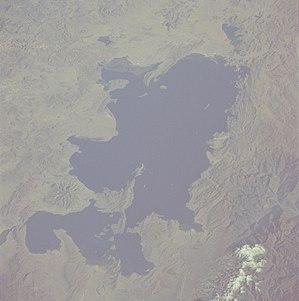
La géographie de la Bolivie est presque unique parmi les pays d'Amérique du Sud. Elle est en effet, avec le Paraguay, l'un des deux seuls pays du continent sud-américain à ne pas avoir d'accès à la mer. Les principales caractéristiques de sa géographie sont l'Altiplano, un haut plateau se situant au milieu des Andes, et le lac Titicaca, qui est la plus vaste étendue d'eau d'Amérique du Sud et le plus haut lac commercialement navigable du monde.